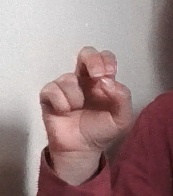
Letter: gaaf